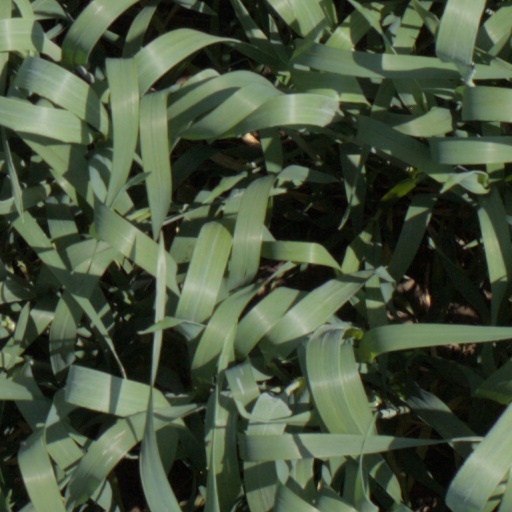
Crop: wheat